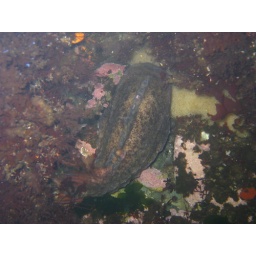
the yellow things by his face are lumpfish eggs. he's blowing water over them, apparently.